Lindsay White

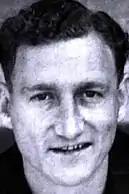

Lindsay G. White (5 January 1922 – 13 March 1977) was an Australian rules footballer who represented and in the Victorian Football League (VFL) during the 1940s.